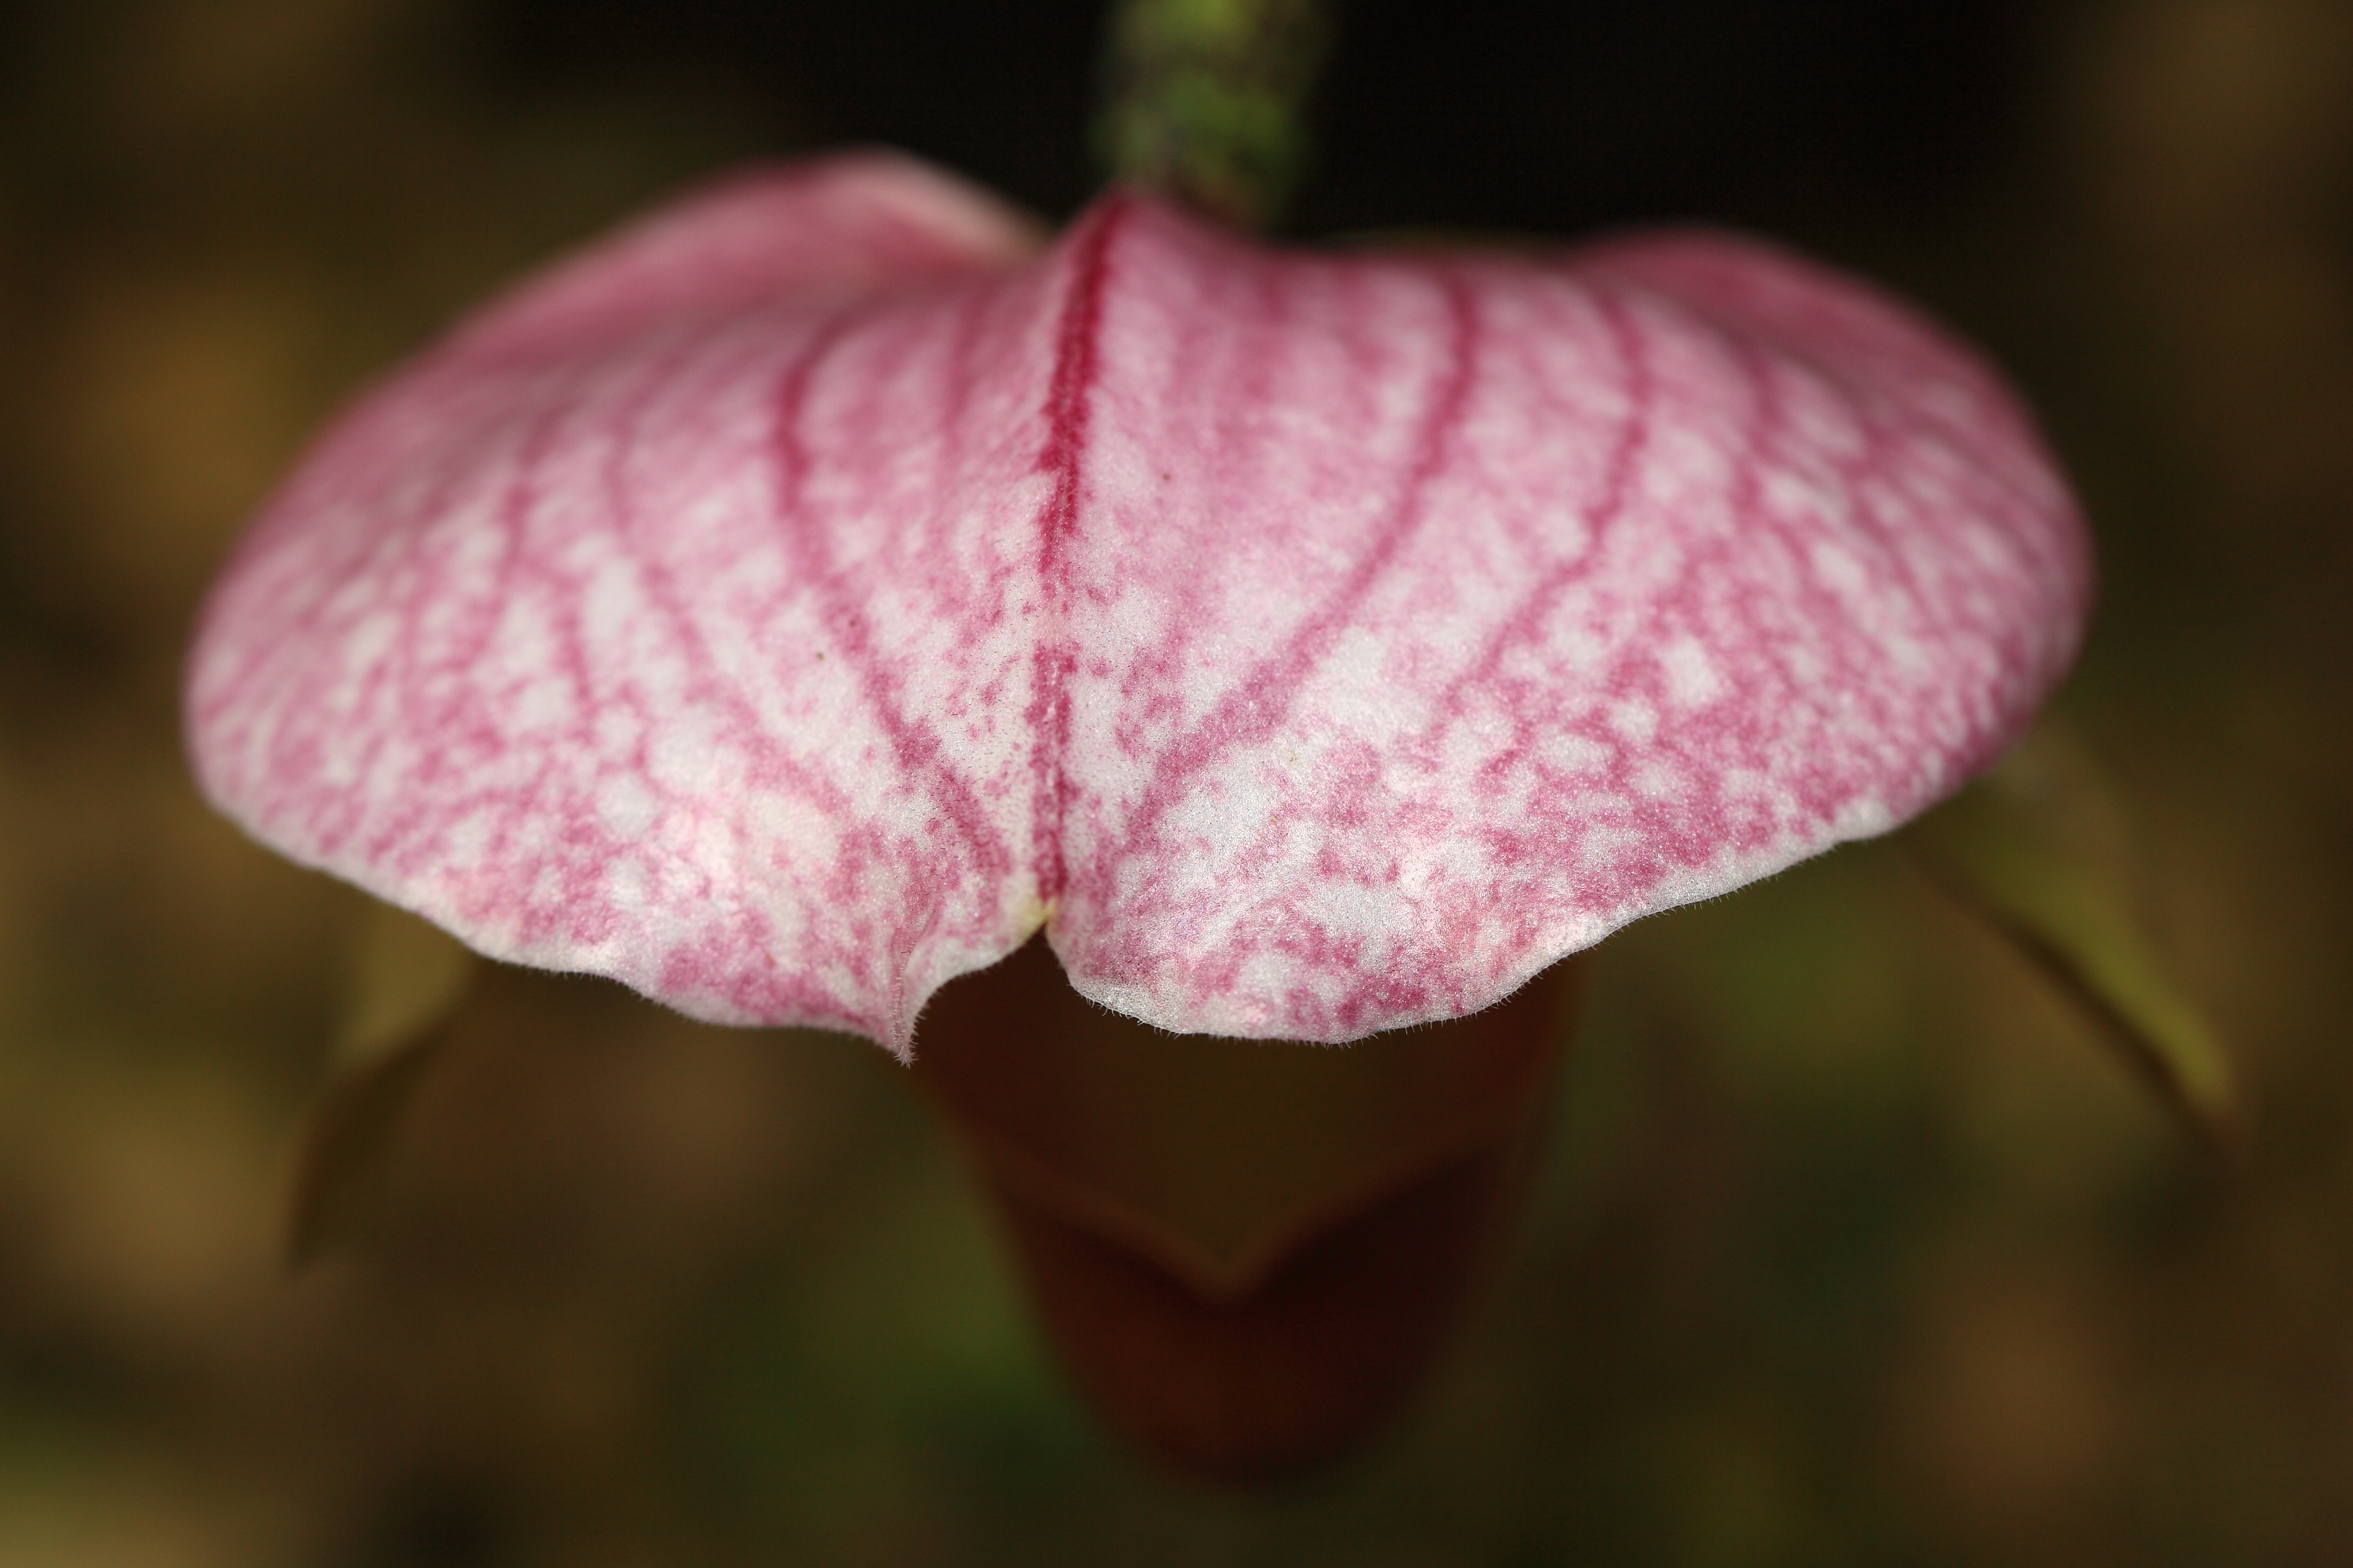
nature, blossom, plant, photography, leaf, flower, petal, high, red, botany, pink, flora, wildflower, close up, eye, 5d, hires, markii, hi, res, resolution, macro photography, flowering plant, plant stem, land plant